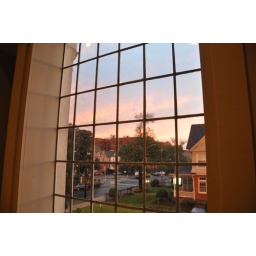
And the sky begins to clear in Bridgeport, CT